Millard Fillmore

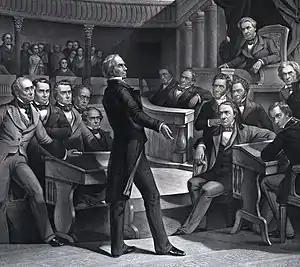
From a Peter F. Rothermel engraving: Vice President Fillmore (upper right) presides over the Compromise debates as Henry Clay takes the floor of the Old Senate Chamber. John C. Calhoun (seen in part standing just to Fillmore's right) and Daniel Webster (seated to the left of Clay) look on.

Fillmore presided over some of the most momentous and passionate debates in American history as the Senate debated whether to allow slavery in the territories. The ongoing sectional conflict had already excited much discussion when on January 21, 1850, President Taylor sent a special message to Congress that urged the admission of California immediately and New Mexico later and for the Supreme Court to settle the boundary dispute whereby the state of Texas claimed much of what is now the state of New Mexico. On January 29, Clay introduced his "Omnibus Bill", which would give victories to both North and South by admitting California as a free state, organizing territorial governments in New Mexico and Utah, and banning the slave trade in the District of Columbia. The bill would also toughen the Fugitive Slave Act, as resistance to enforcement in parts of the North had been a longtime Southern grievance. Clay's bill provided for the settlement of the Texas–New Mexico boundary dispute, and the status of slavery in the territories would be decided by those living there (popular sovereignty). Taylor was unenthusiastic about the bill, which languished in Congress. After weeks of debate, however, Fillmore informed him in May 1850 that if senators divided equally on the bill, he would cast his tie-breaking vote in favor. Fillmore did his best to keep the peace among the senators and reminded them of the vice president's power to rule them out of order, but he was blamed for failing to maintain the peace when a physical confrontation between Mississippi's Henry S. Foote and Missouri's Thomas Hart Benton broke out on April 17. Before other senators intervened to separate them, Foote pointed a gun at his colleague as Benton advanced on him.